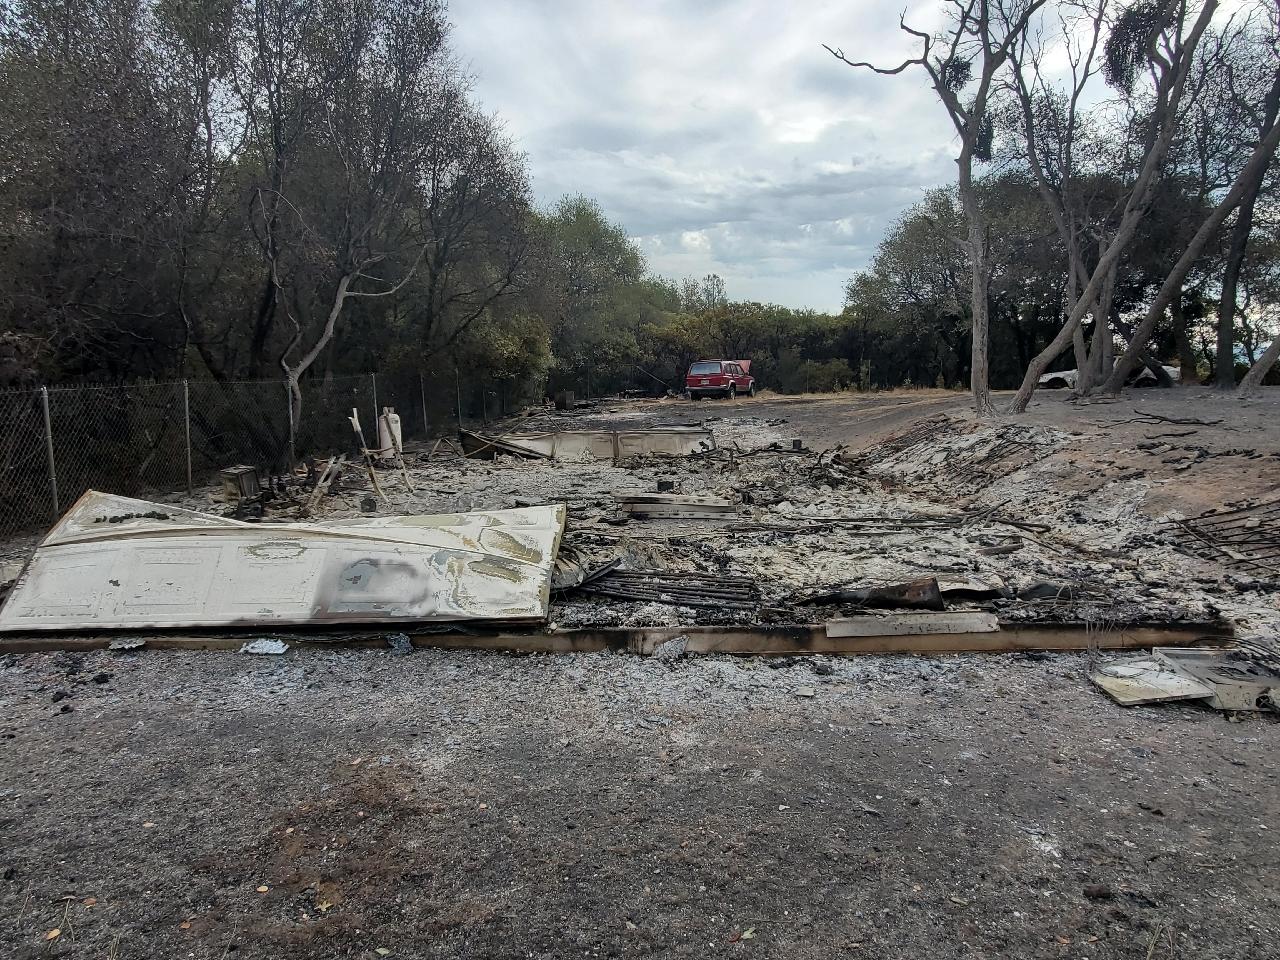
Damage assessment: destroyed